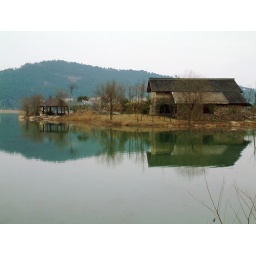
stone house in the lake